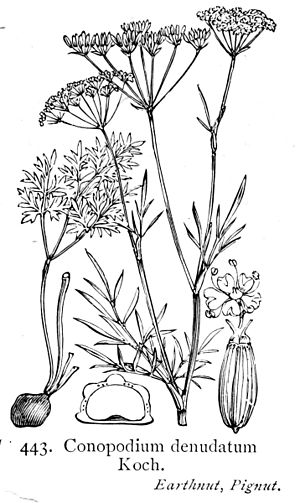
Svinenød
Svinenød
Svinenød er en sjælden plante i Danmark, den er derfor på rødlisten over plantearter i Danmark. På plantens rod vokser en kastanjelignende spiselig nød, som også smager af kastanje. Disse nødder spises af svin, deraf navnet. Nødderne kan blive op til 25 mm i diameter. Planten er, bortset fra i Danmark, almindelig i Europa og Nordafrika og vokser i skove og på marker. Planten kan blive 1 meter høj og får små hvide blomster.